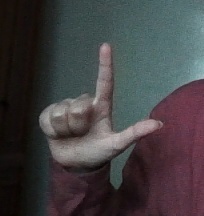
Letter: laam